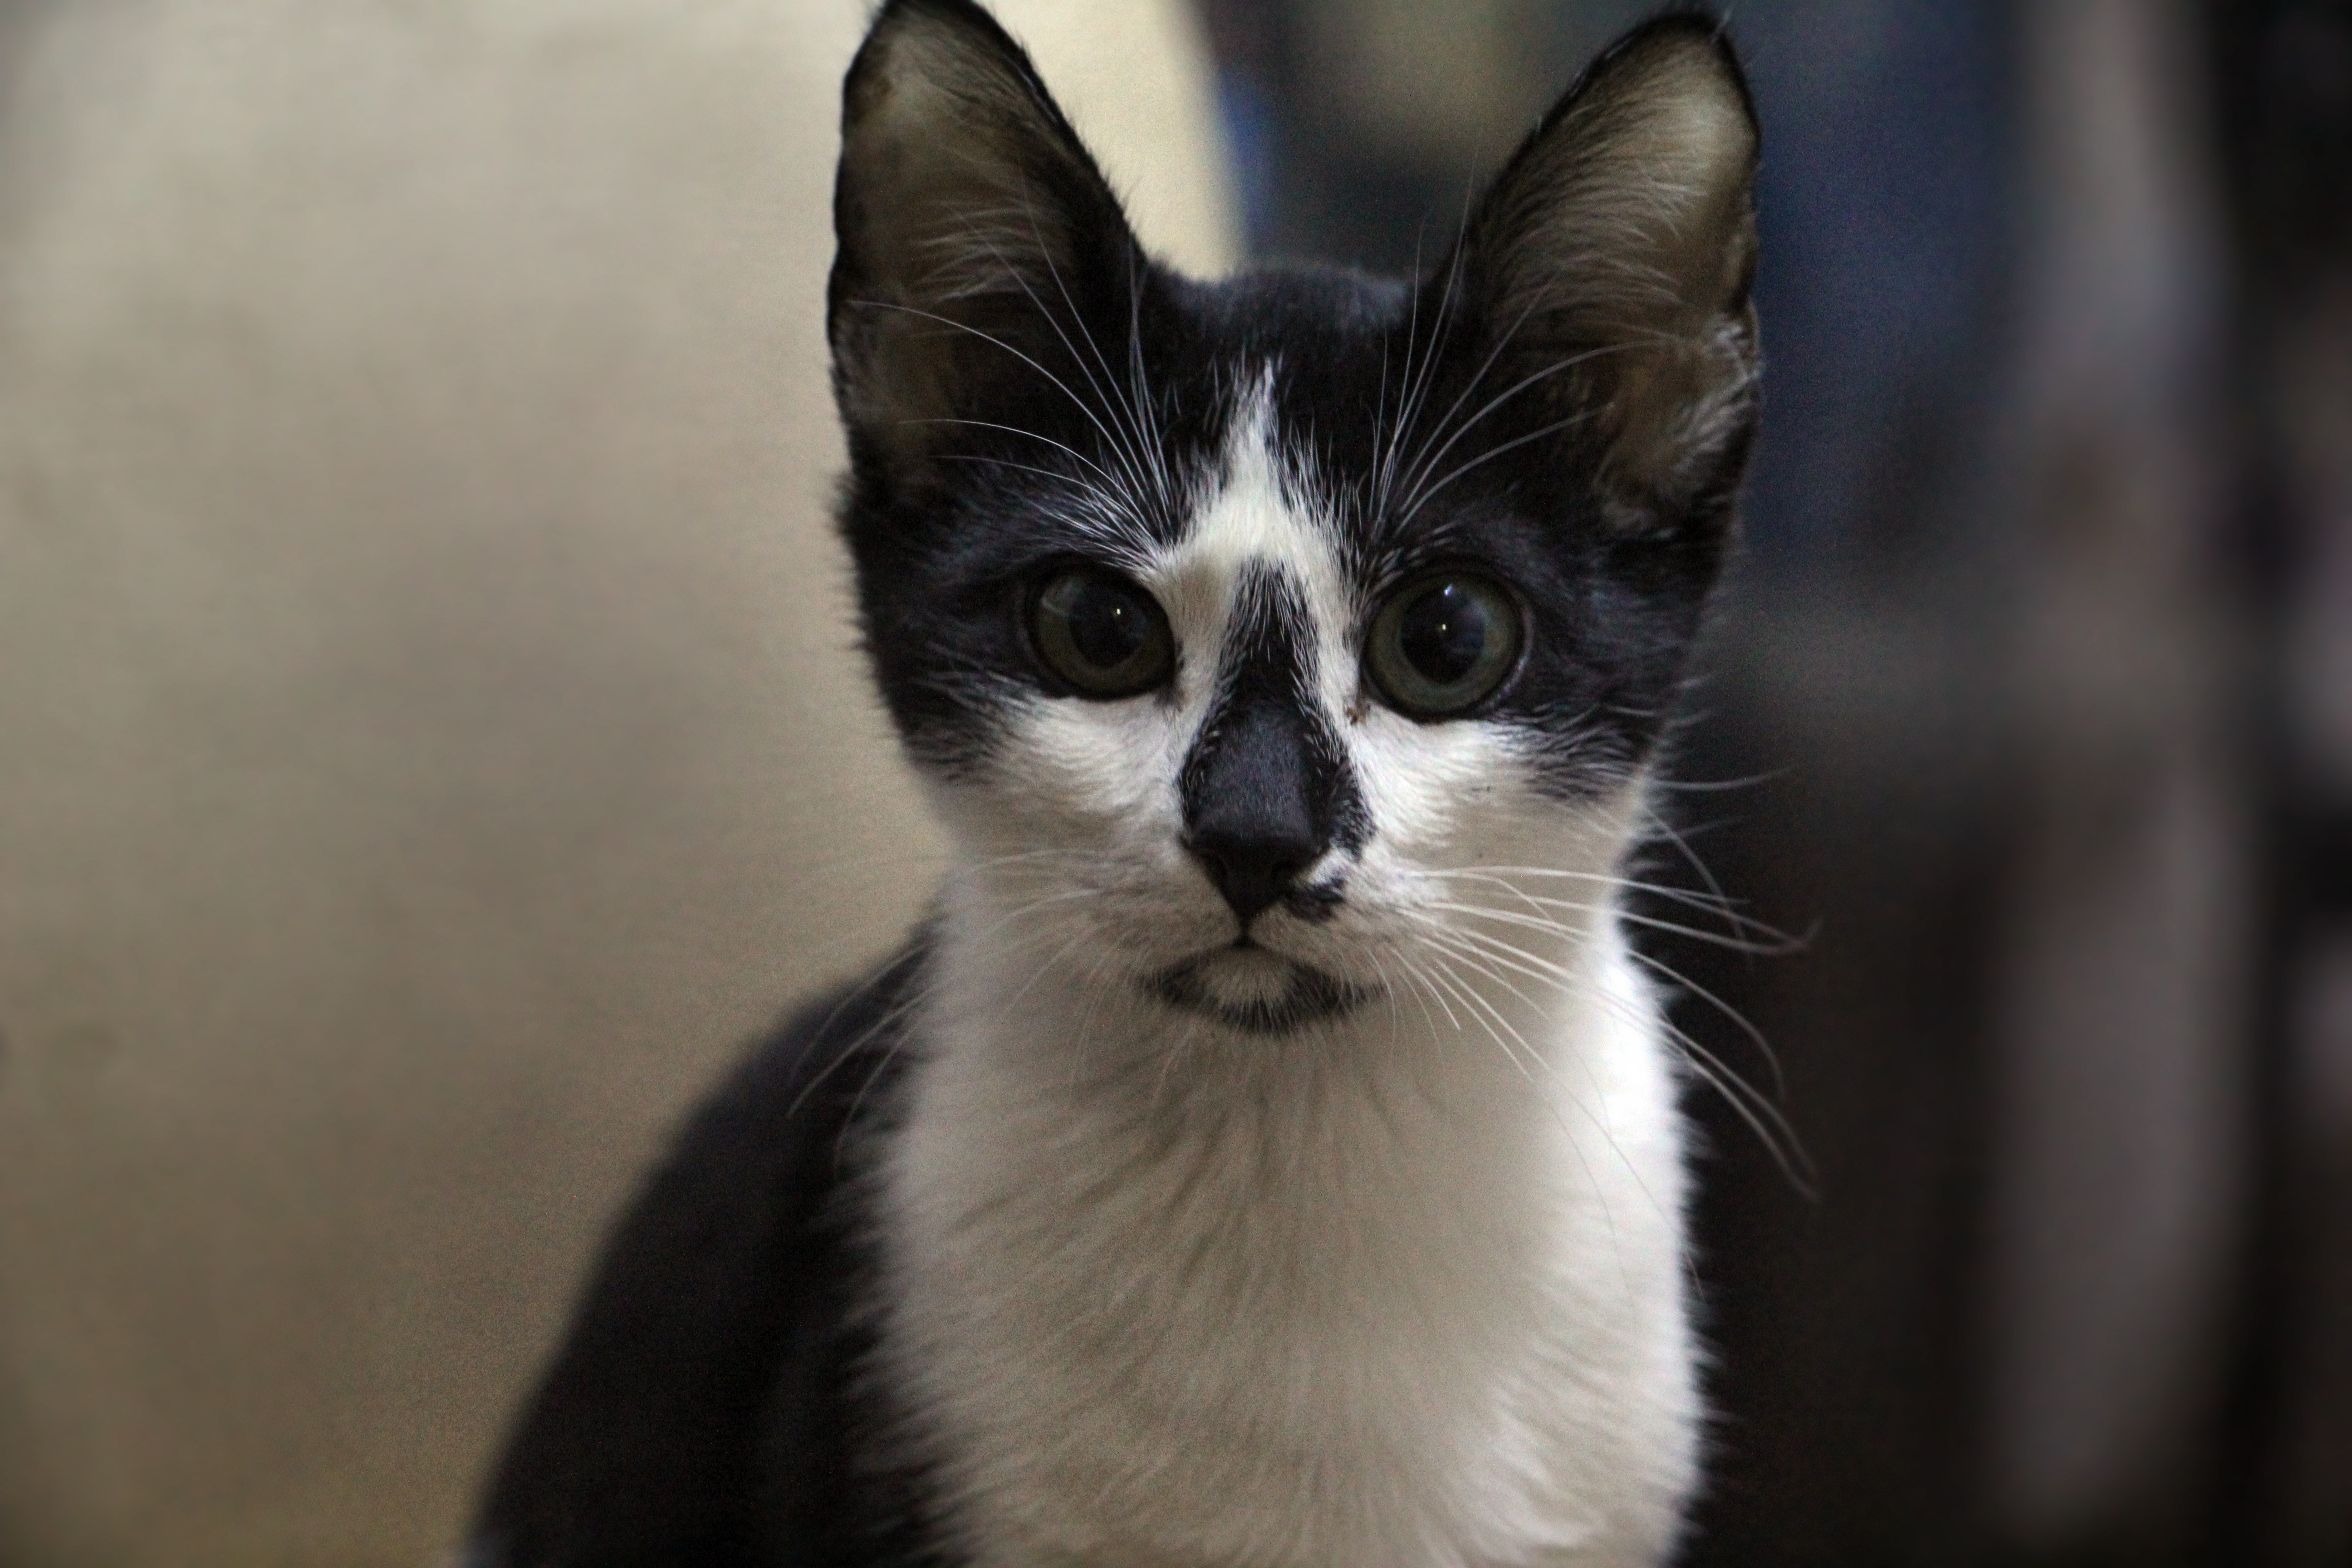
white, pet, kitten, cat, mammal, snowshoe, black, fauna, whiskers, animals, vertebrate, funny, character, silly, balinese, small to medium sized cats, cat like mammal, domestic short haired cat